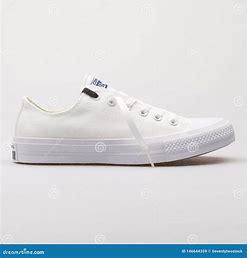
Brand: Converse
Model: Chuck Taylor All Star Ox